Ten Commandments

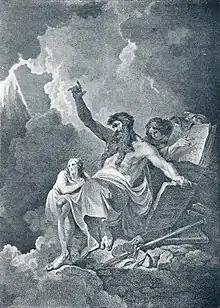
1896 illustration depicting Moses receiving the commandments

The Ten Commandments, or the Decalogue (from Latin , from Ancient Greek), are religious and ethical directives, structured as a covenant document, that, according to the Hebrew Bible, were given by YHWH to Moses. The text of the Ten Commandments appears in three markedly distinct versions in the Bible: at Exodus , Deuteronomy , and the "Ritual Decalogue" of Exodus .